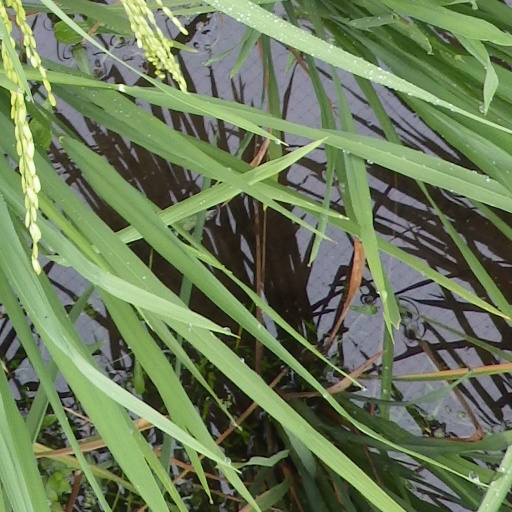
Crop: rice